Astyages

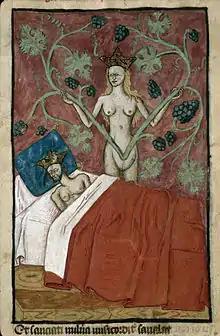
Astyages's dream (France, 15th century)

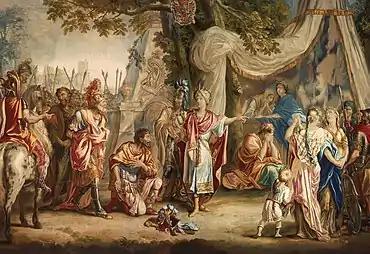
The Defeat of Astyages (standing left in chains) to Cyrus the Great (center), 18th century tapestry.

The account given by the ancient Greek historian Herodotus relates that Astyages had a dream in which his daughter, Mandane, gave birth to a son who would destroy his empire. Fearful of the dream's prophecy, Astyages married her off to Cambyses I of Anshan, who had a reputation for being a "quiet and thoughtful prince" and whom Astyages believed to be no threat.